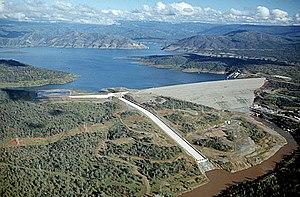
Le secteur de l'électricité en Californie se caractérise par une proportion importante d'énergies décarbonées : 53,9 % en 2018, mais les combustibles fossiles ont encore une part élevée : 44,7 %, et la production ne couvre que 72 % de la demande, le reste étant importé des États voisins et du Mexique. Les énergies décarbonées produites localement ne couvrent donc que 39 % de la consommation d'électricité, mais une part importante des importations est issue d'énergies décarbonées, en particulier de l'hydroélectricité des États du nord-ouest. La dépendance de la Californie aux importations est un fait persistant : elle était déjà de 30 % en 1990 ; une part significative de ces importations découle de participations d'entités californiennes dans des centrales d'États voisins.